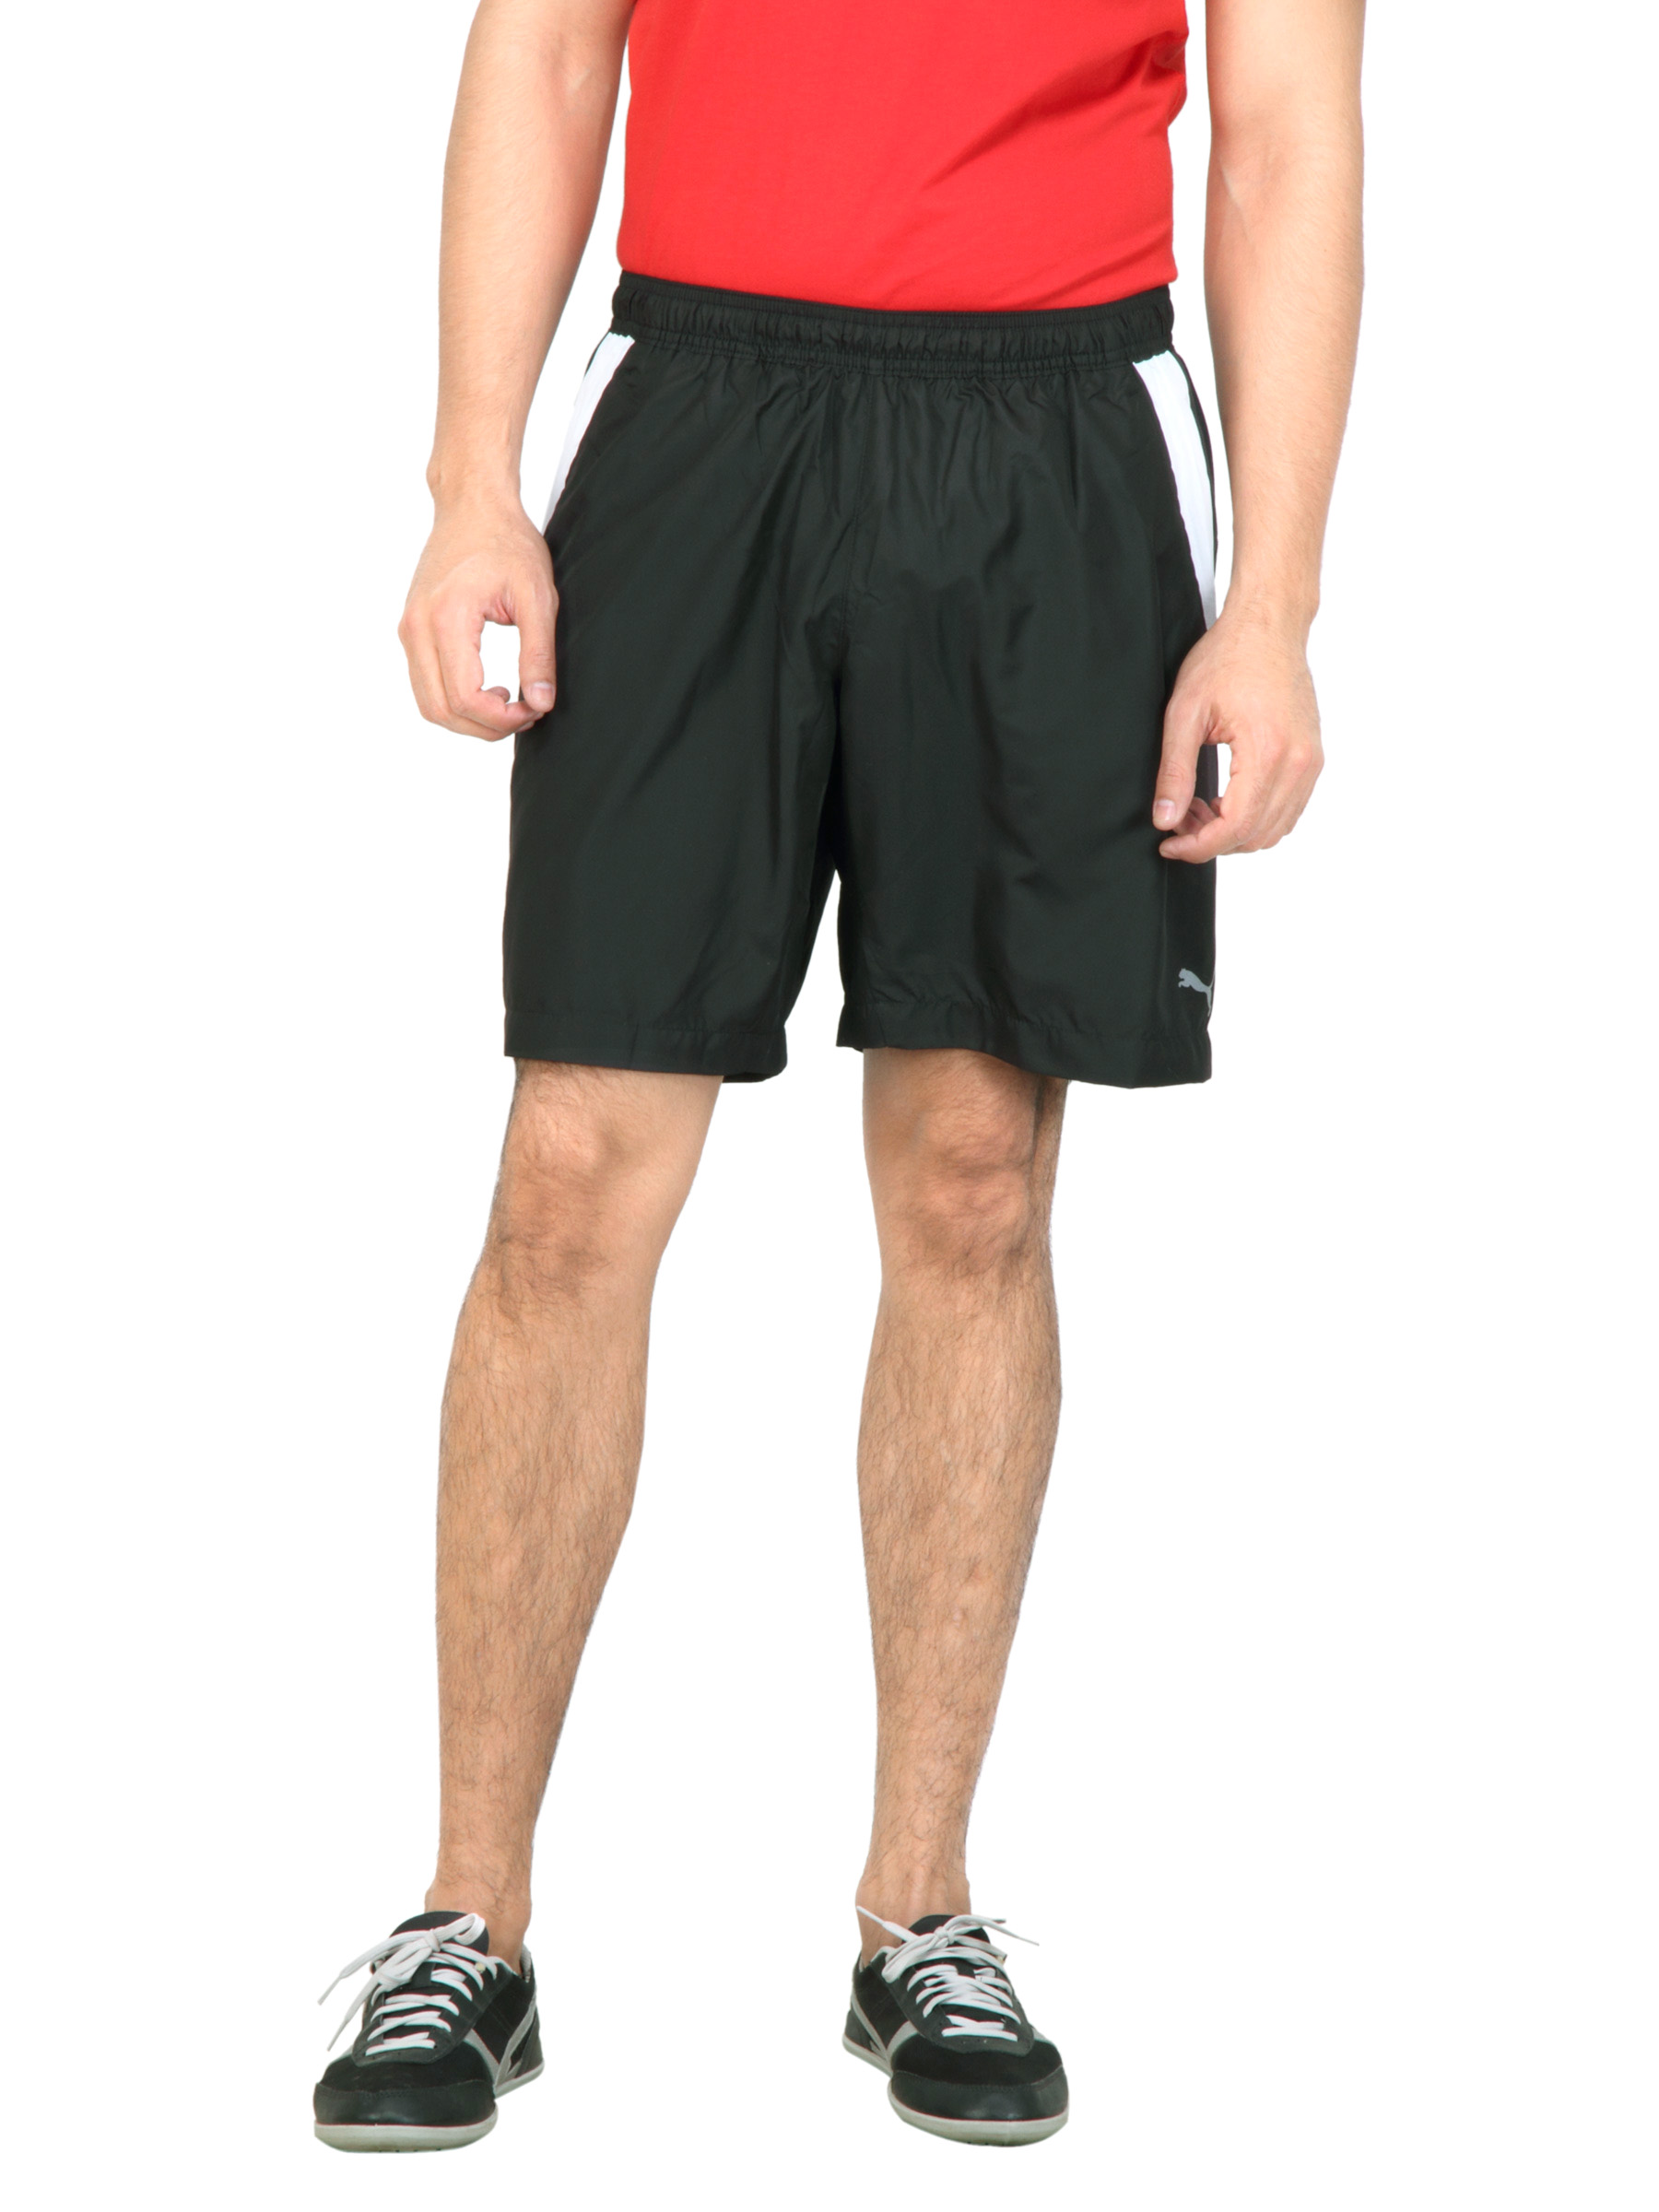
Puma Men Solid Black Shorts
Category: Apparel / Bottomwear / Shorts
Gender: Men
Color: Black
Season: Fall 2011
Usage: Sports